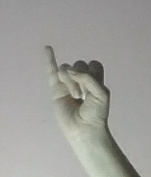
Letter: meem